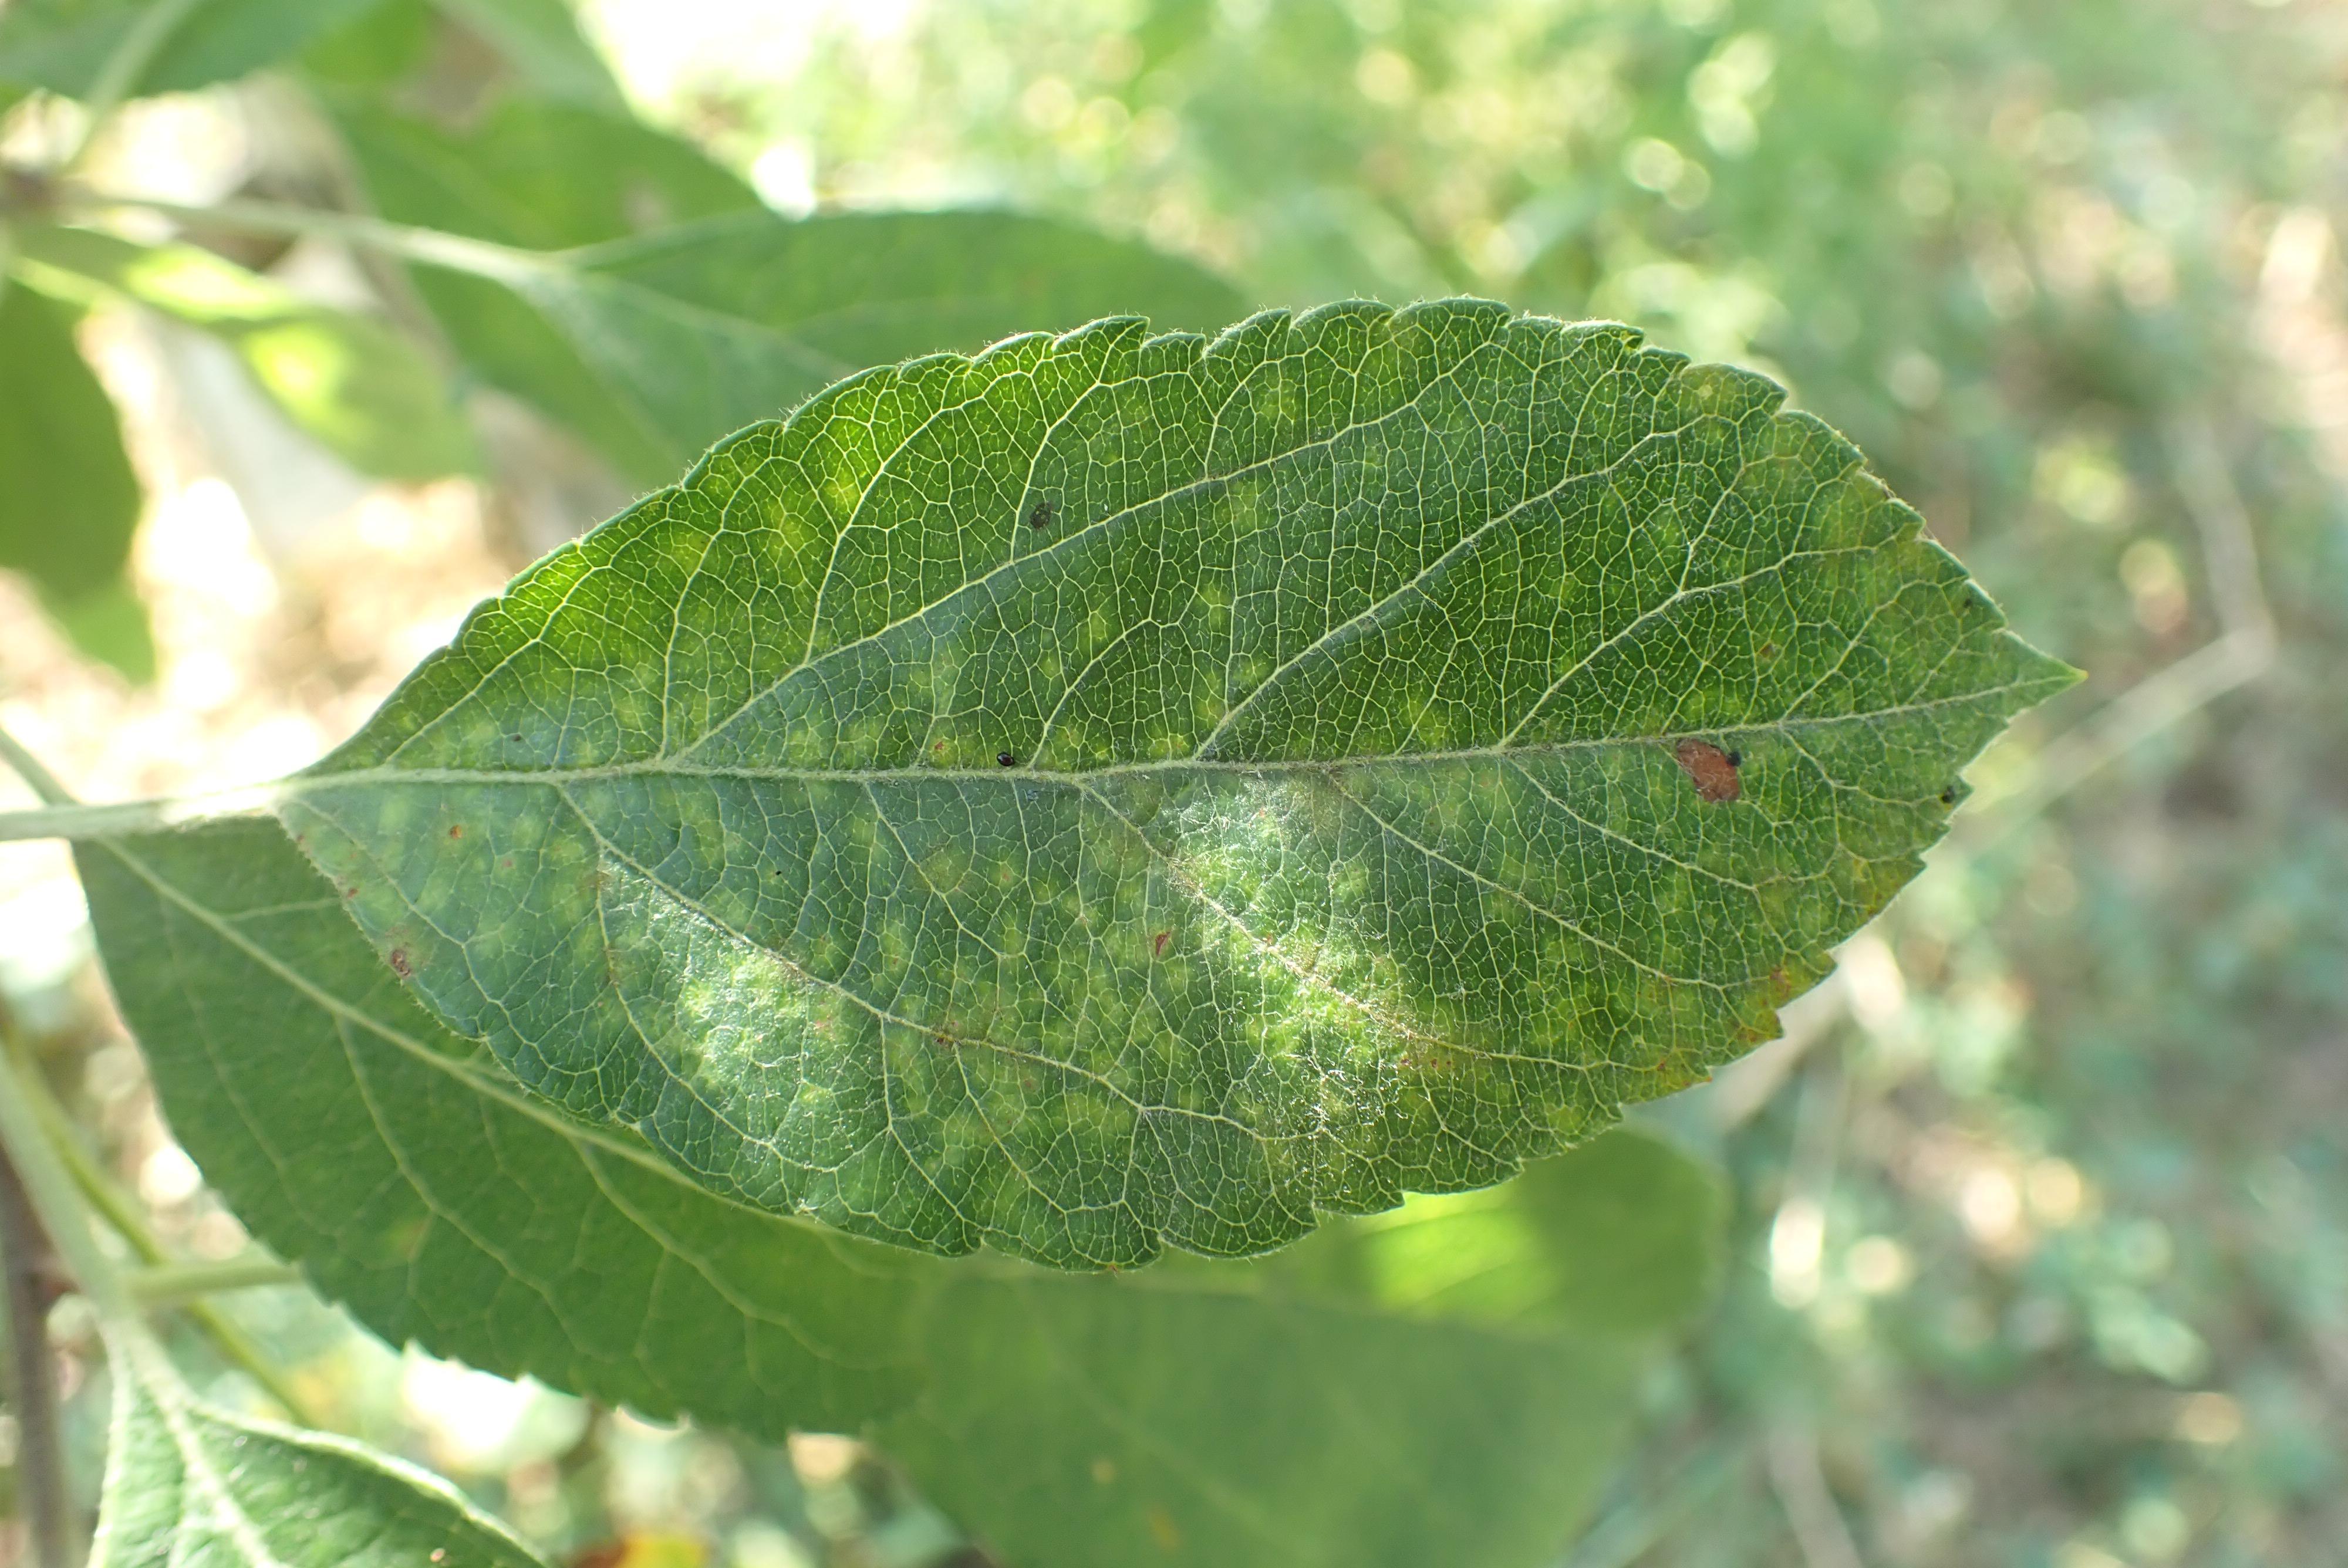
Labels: scab